Question: Please indicate a possible affordance area of the jump_skateboard that can be used for standing on
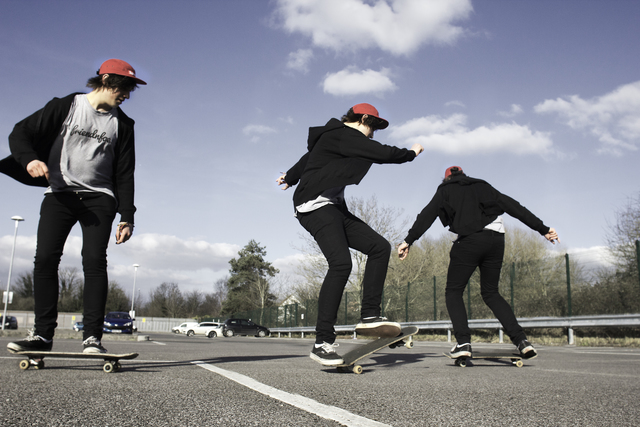
Answer: [318.637, 314.923, 423.874, 377.65]